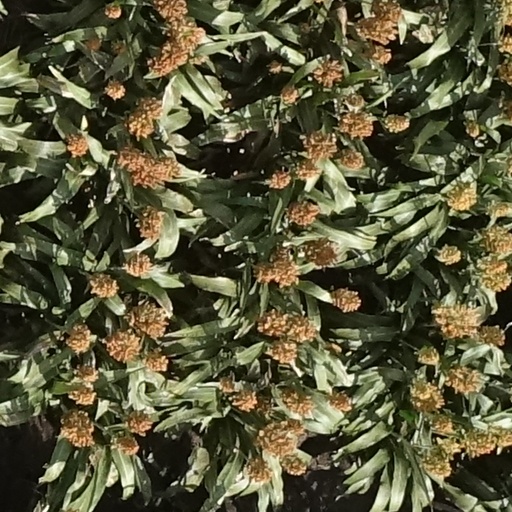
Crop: sorghum